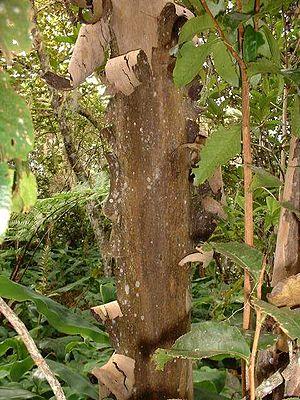
Aphloia theiformis, change écorce, tronc, La Réunion
L’Aphloia theiformis ou Change-écorce est un arbuste ou un arbre commun des forêts des Mascareignes, de Madagascar et d’Afrique de l’est, la seule espèce de la famille des Aphloiaceae.